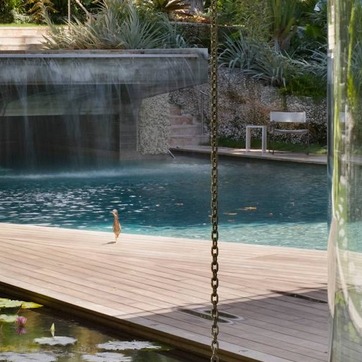
Material: water